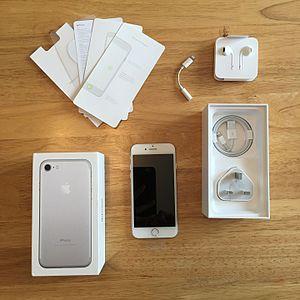
L'iPhone 7 et l'iPhone 7 Plus sont des smartphones, modèles de la 10ᵉ génération d'iPhone de la marque Apple. Ils sont présentés le 7 septembre 2016, lors d'une keynote à San Francisco, succédant aux iPhone 6s et iPhone 6s Plus. Ils sont remplacés en septembre 2017 par les iPhone 8 et iPhone 8 Plus.